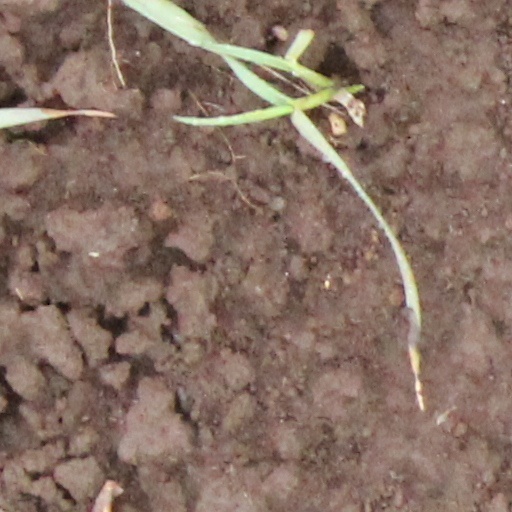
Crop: wheat